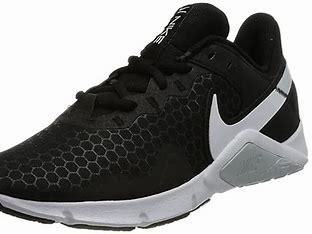
Brand: Nike
Model: Legend Essential 2